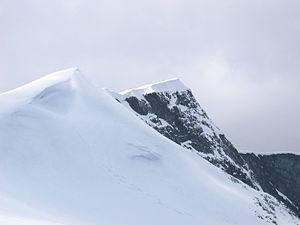
Le Glittertind est une montagne de Norvège culminant à 2 465 m d'altitude. Deuxième sommet du pays et des Alpes scandinaves, il a par le passé été considéré comme le point culminant de la chaîne.